Sawtooth Wilderness

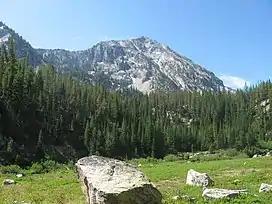
A meadow and spruce-fir forests below Parks Peak

Land cover types in the Sawtooth Wilderness include pine and spruce-fir forests, meadows, and alpine tundra. Lodgepole pine forms nearly monotypic forests in lower elevations of the wilderness, while douglas fir and quaking aspen can also be found. Higher elevations contain whitebark pine, Engelmann spruce, subalpine fir, and limber pine. There are no known threatened or endangered plant species in the wilderness.